Pakistan–United States relations

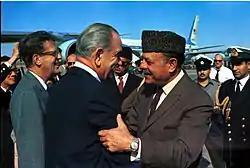
President Lyndon B. Johnson meets with President Ayub Khan in Karachi, Pakistan

Defense ties between the two countries strengthened almost immediately following Khan's visit to the United States. Personal goodwill towards Pakistan was evident even when Liaqat Ali Khan was assassinated in 1951. Under the government of Khawaja Nazimuddin, Pakistani and American officials developed positive attitudes towards one another. Such personal goodwill was evident when Secretary of State John Foster Dulles, while arguing for wheat aid to Pakistan in 1953, told the sub-committee on Agriculture and Forestry during hearings that, "the people of Pakistan had a splendid military tradition," and that in Karachi he had been met by a guard of honour which was the "finest" he had ever seen". Close ties between the countries were further consolidated by a mutual defense treaty signed in May 1954, after which hundreds of Pakistani military officers began to regularly train in the United States. A U.S. Military Assistance Advisory Group (MAAG) was also established in Rawalpindi, then capital of Pakistan. Pakistani officers were not only trained in military tactics, but also taught leadership, management, and economic theory.